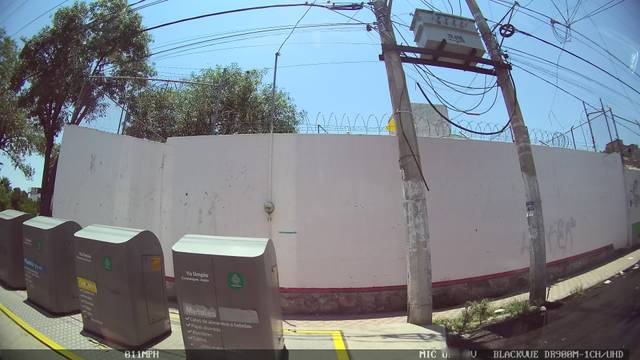
Region: Mexico
Coordinates: 20.688, -103.366